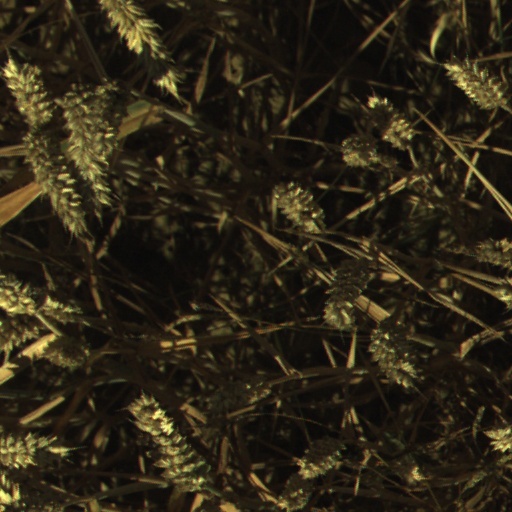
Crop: wheat